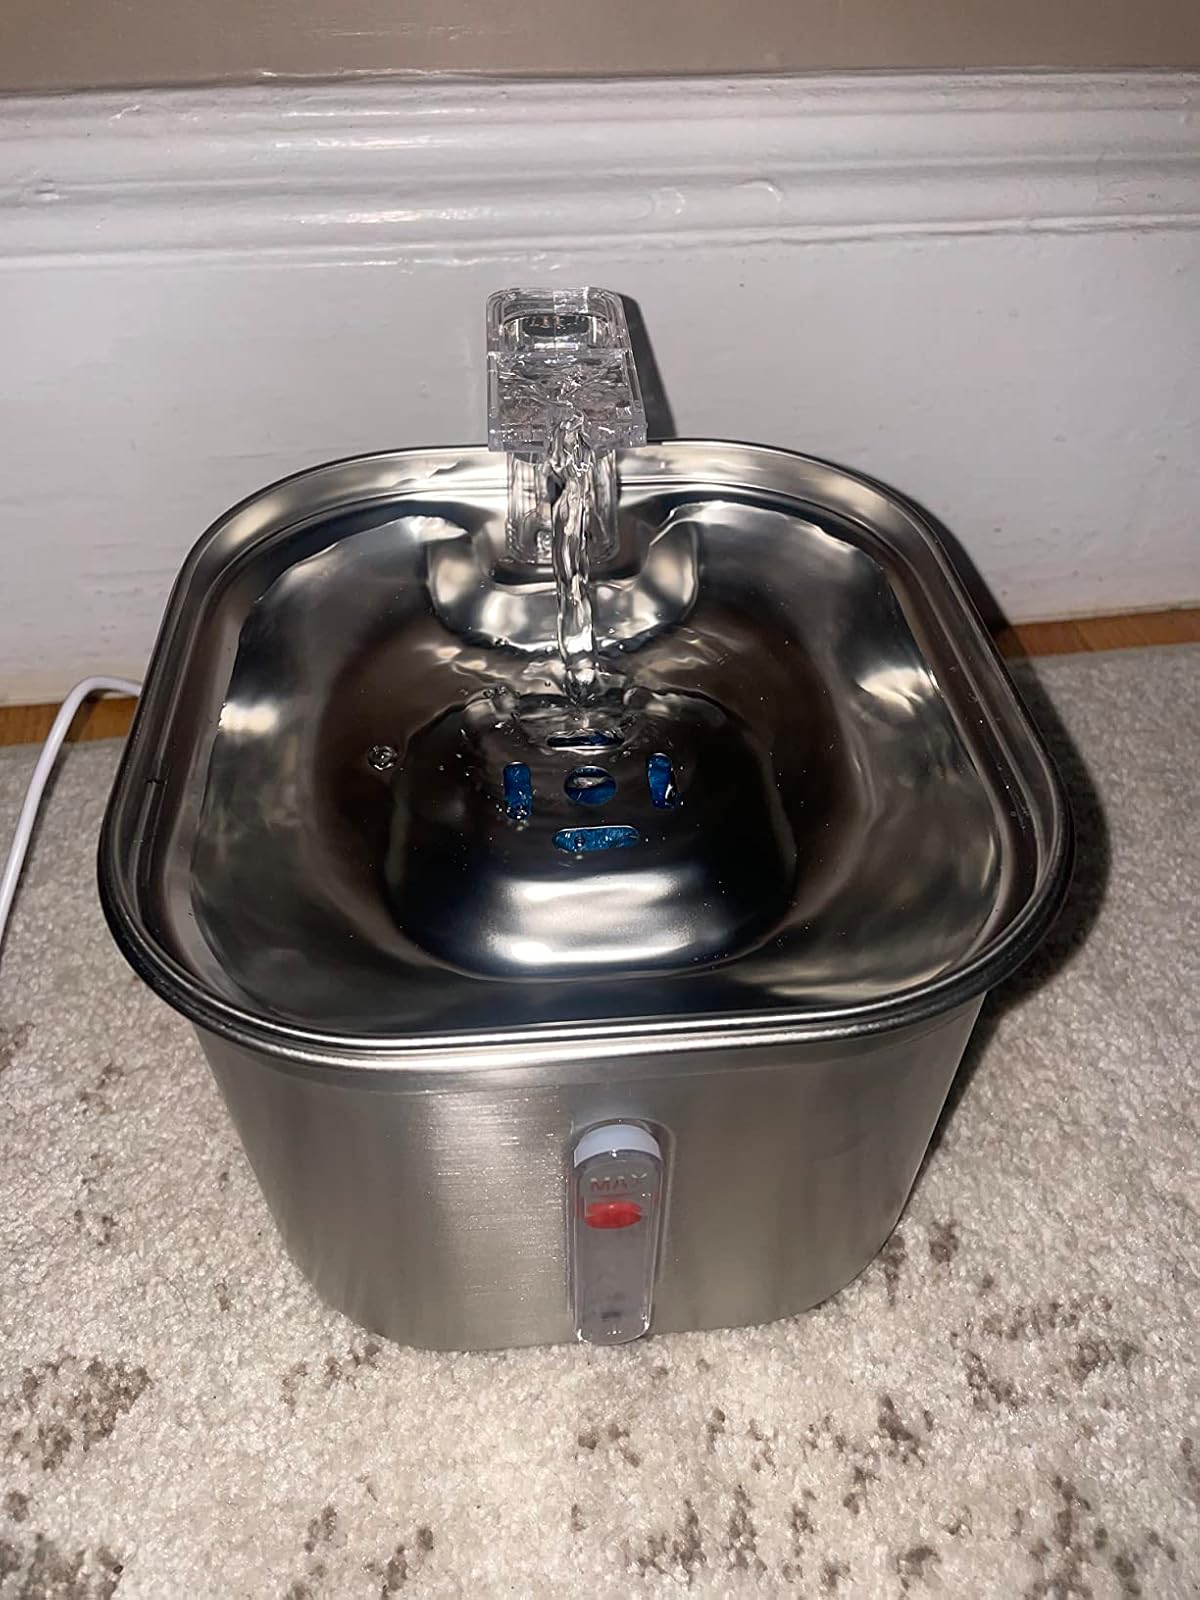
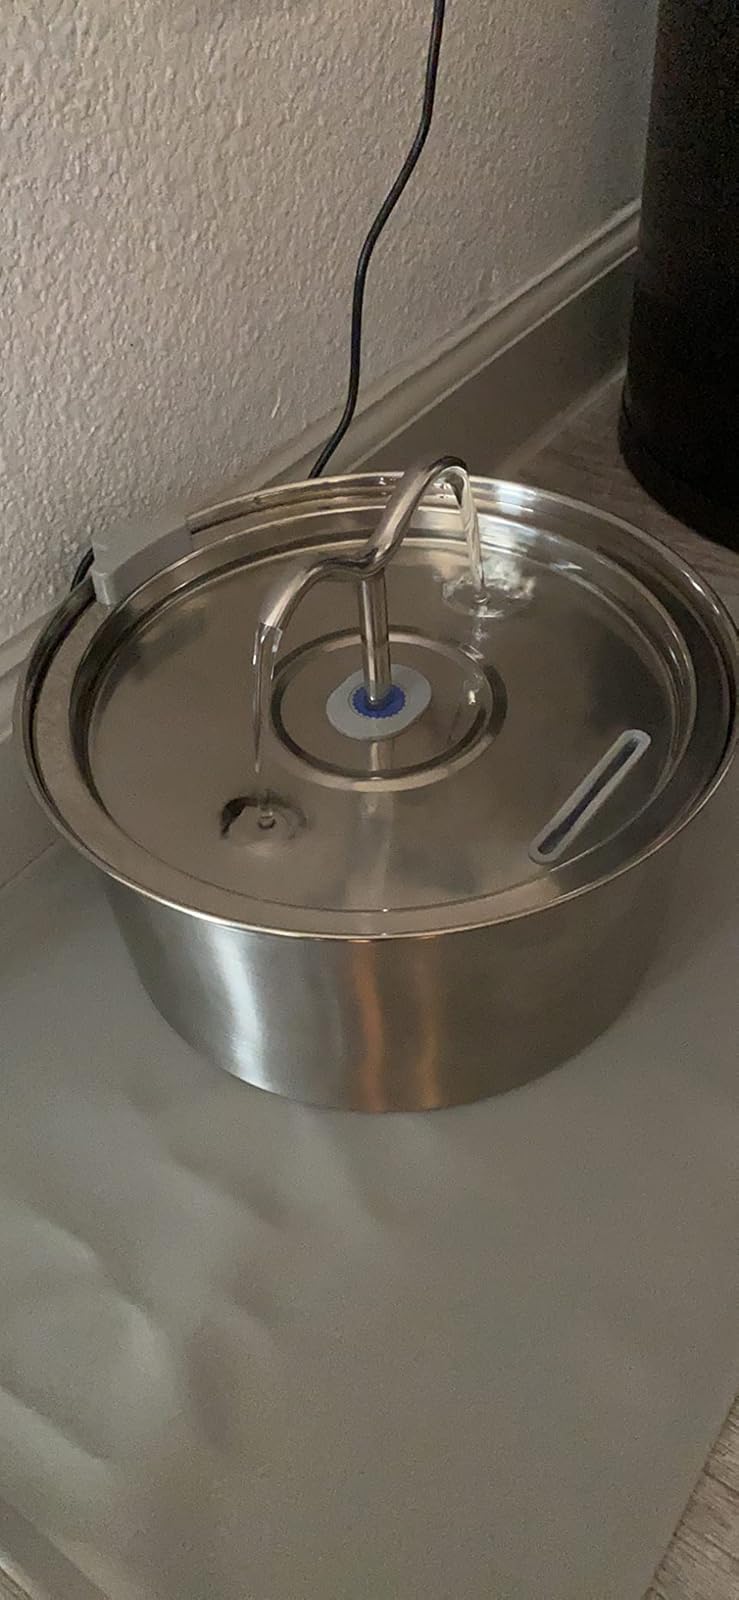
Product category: items_bowl
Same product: no